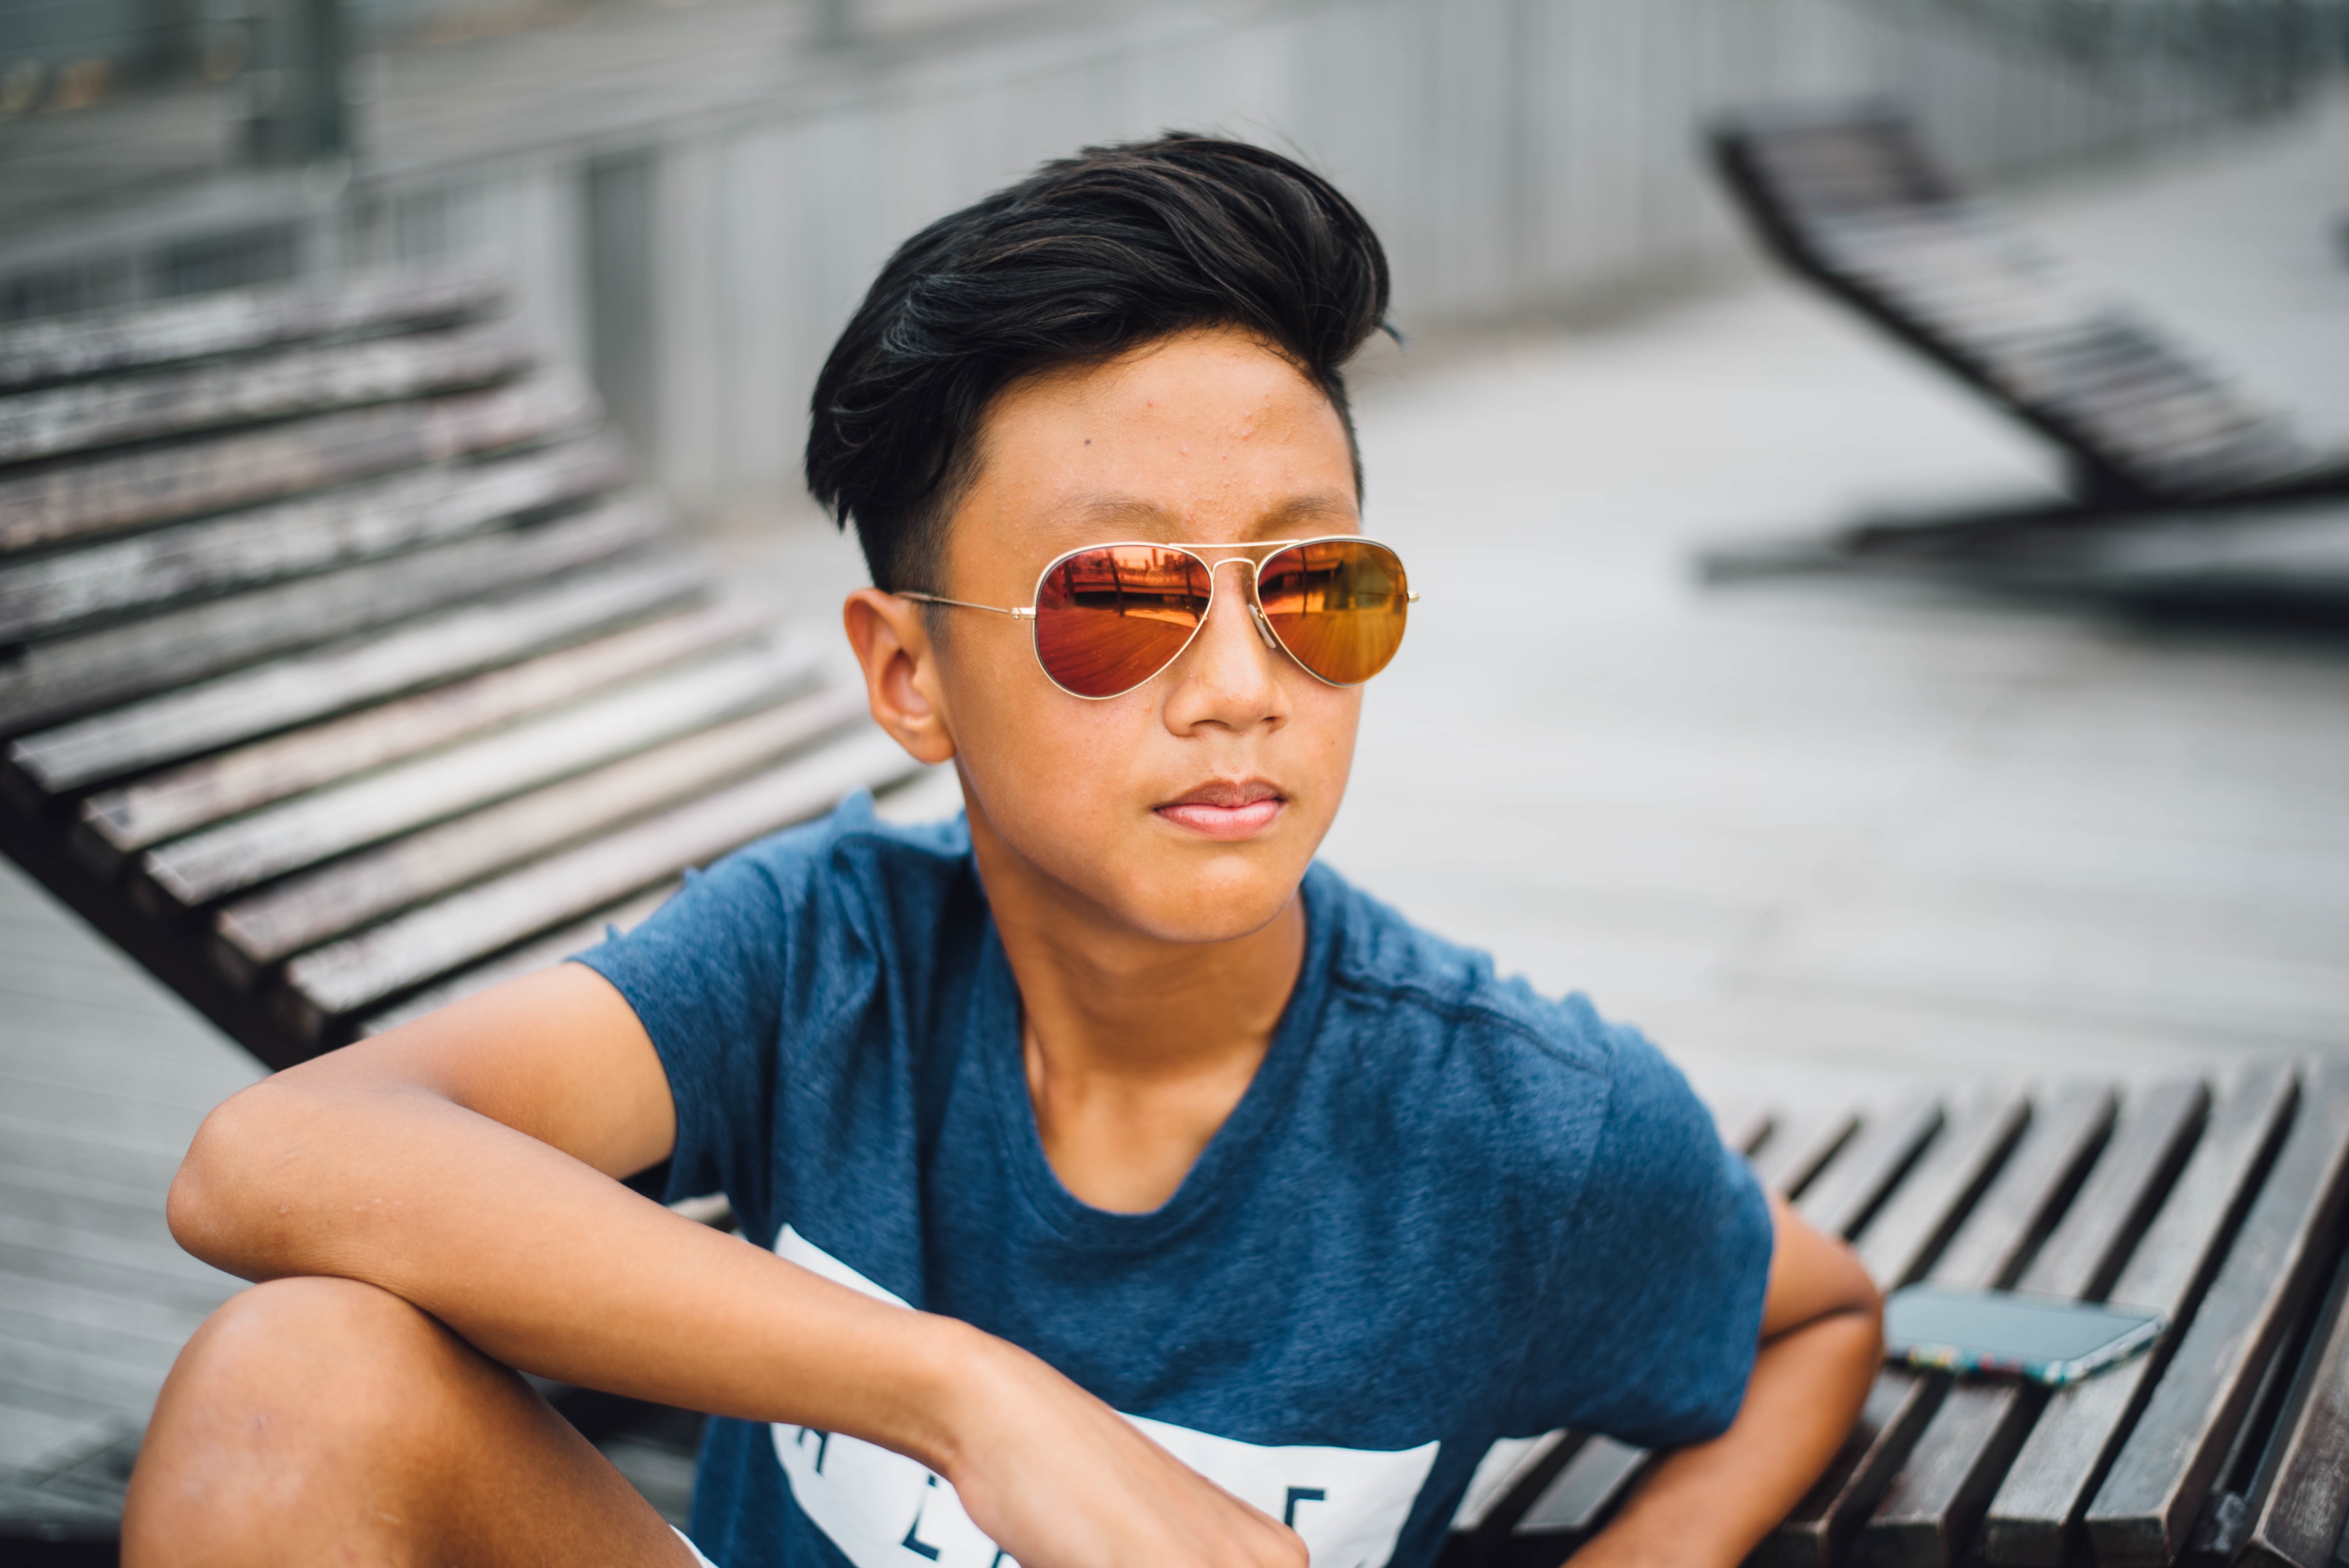
man, person, male, sitting, glasses, eyewear, photo shoot, vision care